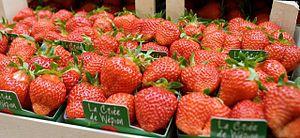
Fraises de la Criée de Wépion, en raviers, rangées.
Les fraises de Wépion sont des produits horticoles issus des cultures de fraisiers proches du village de Wépion en Belgique.